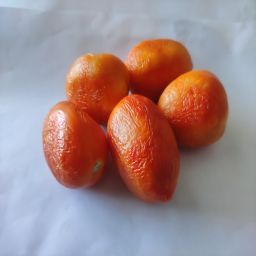
Crop: Tomato
Quality: Old